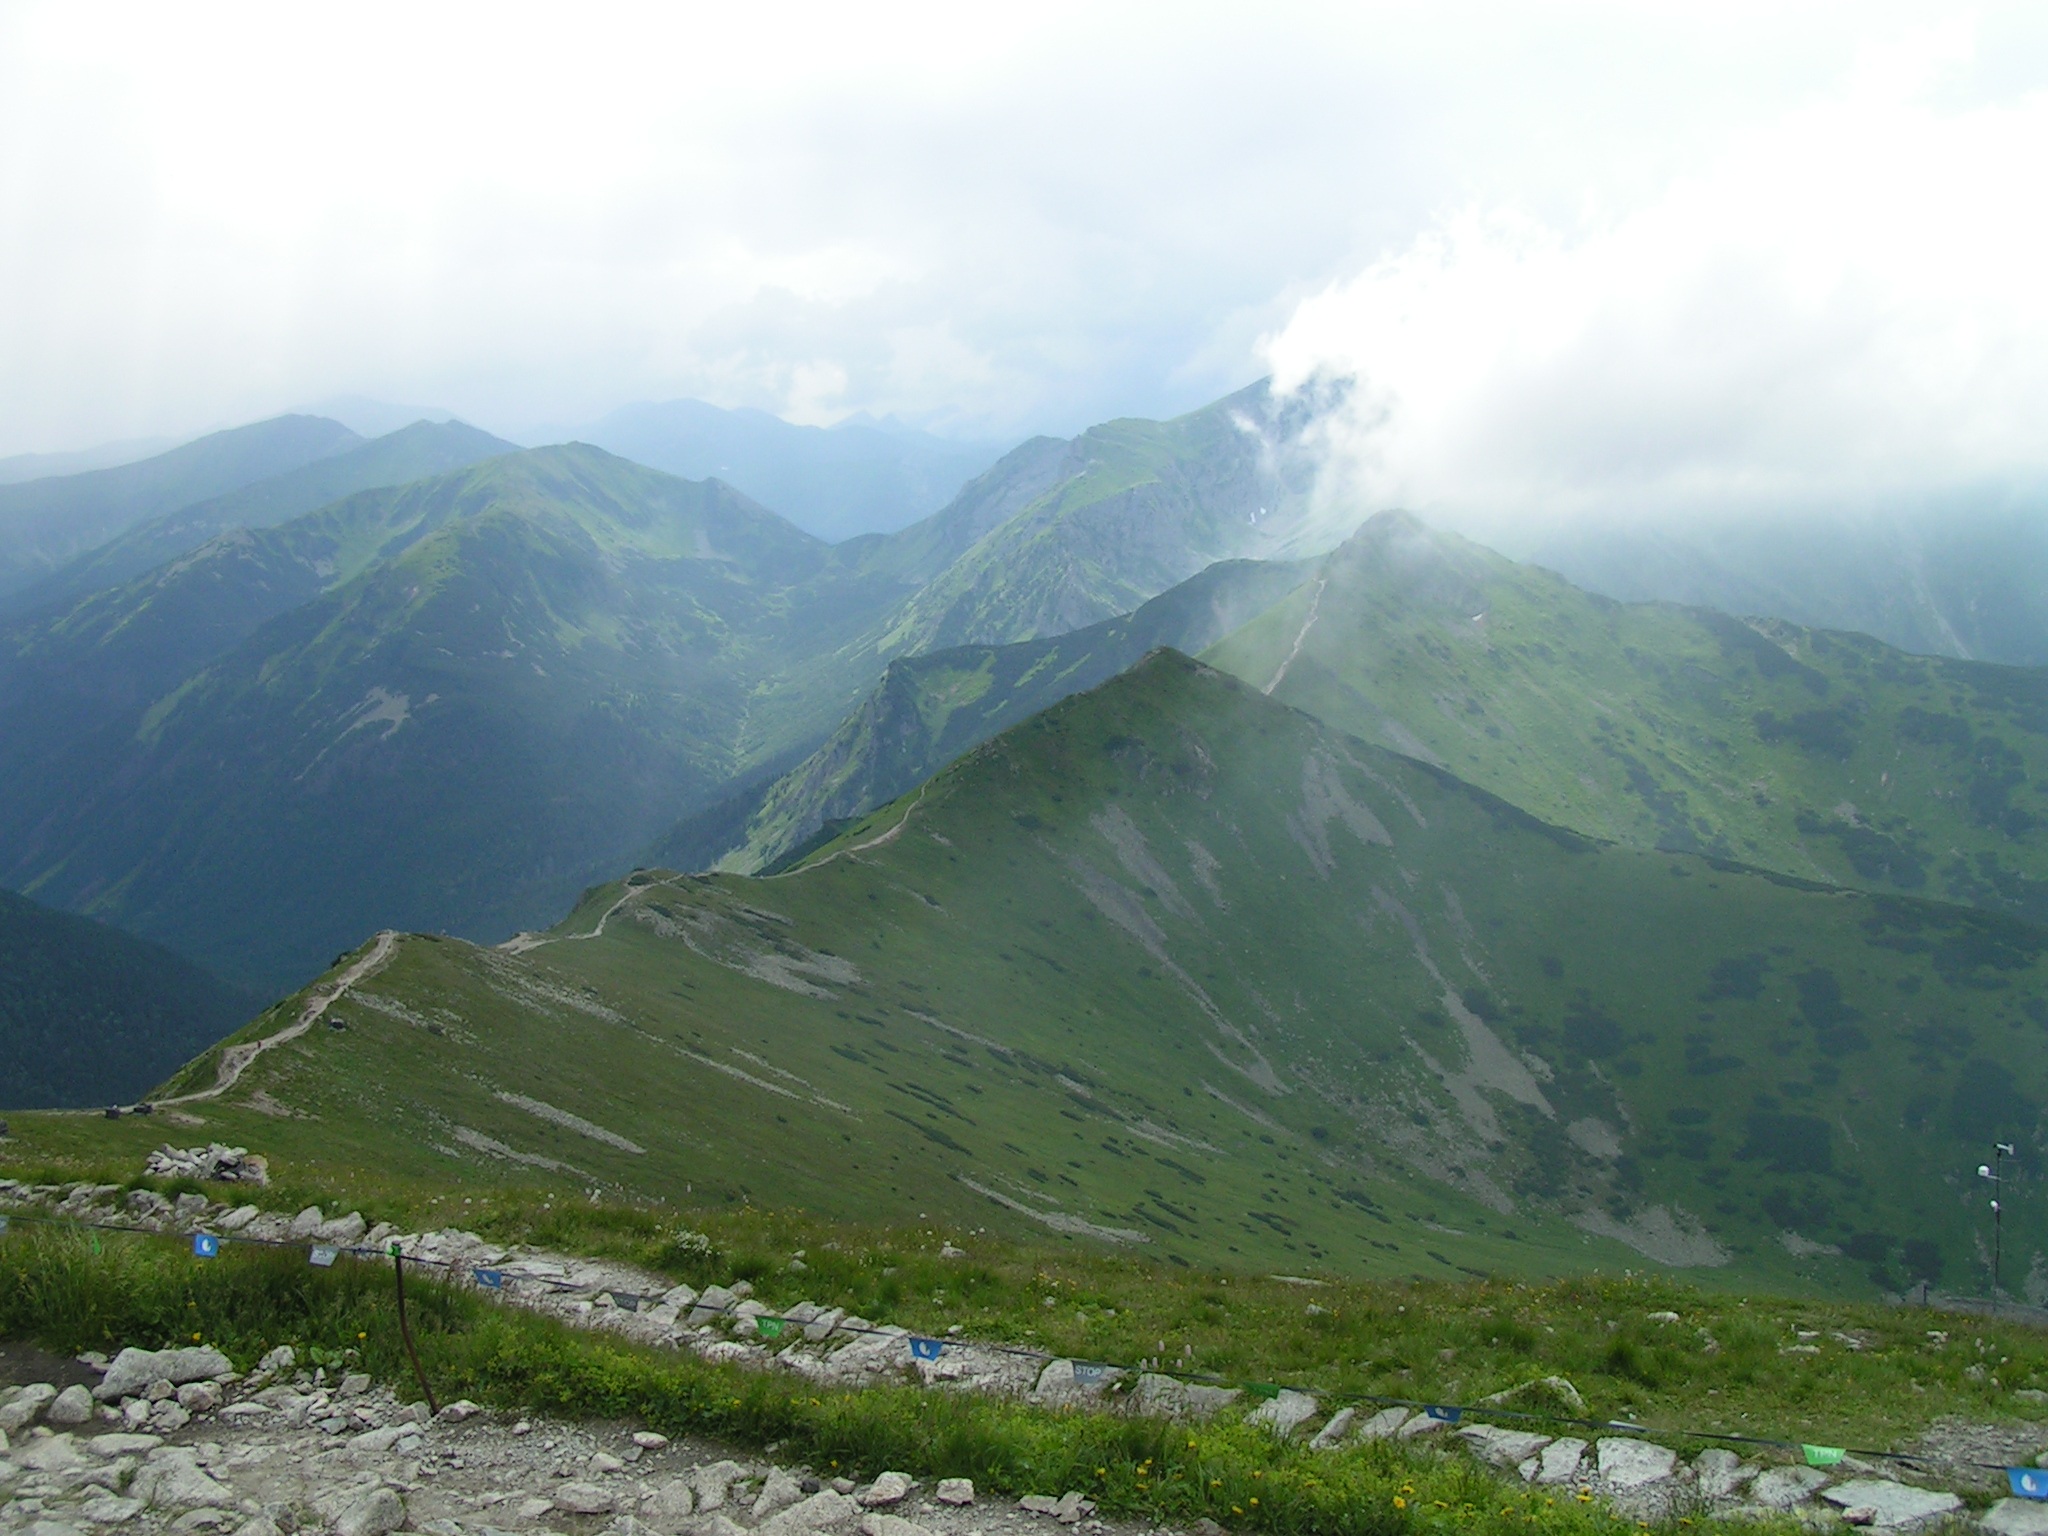
landscape, nature, wilderness, walking, mountain, hiking, meadow, hill, lake, adventure, valley, mountain range, fjord, highland, ridge, summit, mountains, alps, plateau, fell, loch, tatry, on the trail, landform, the beauty of the mountains, mountain pass, hill station, czerwone wierchy, geographical feature, atmospheric phenomenon, mountainous landforms